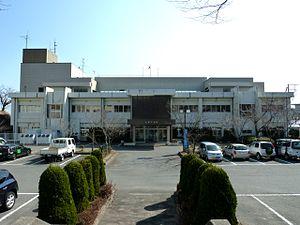
Hirono est un bourg japonais situé dans la préfecture de Fukushima.